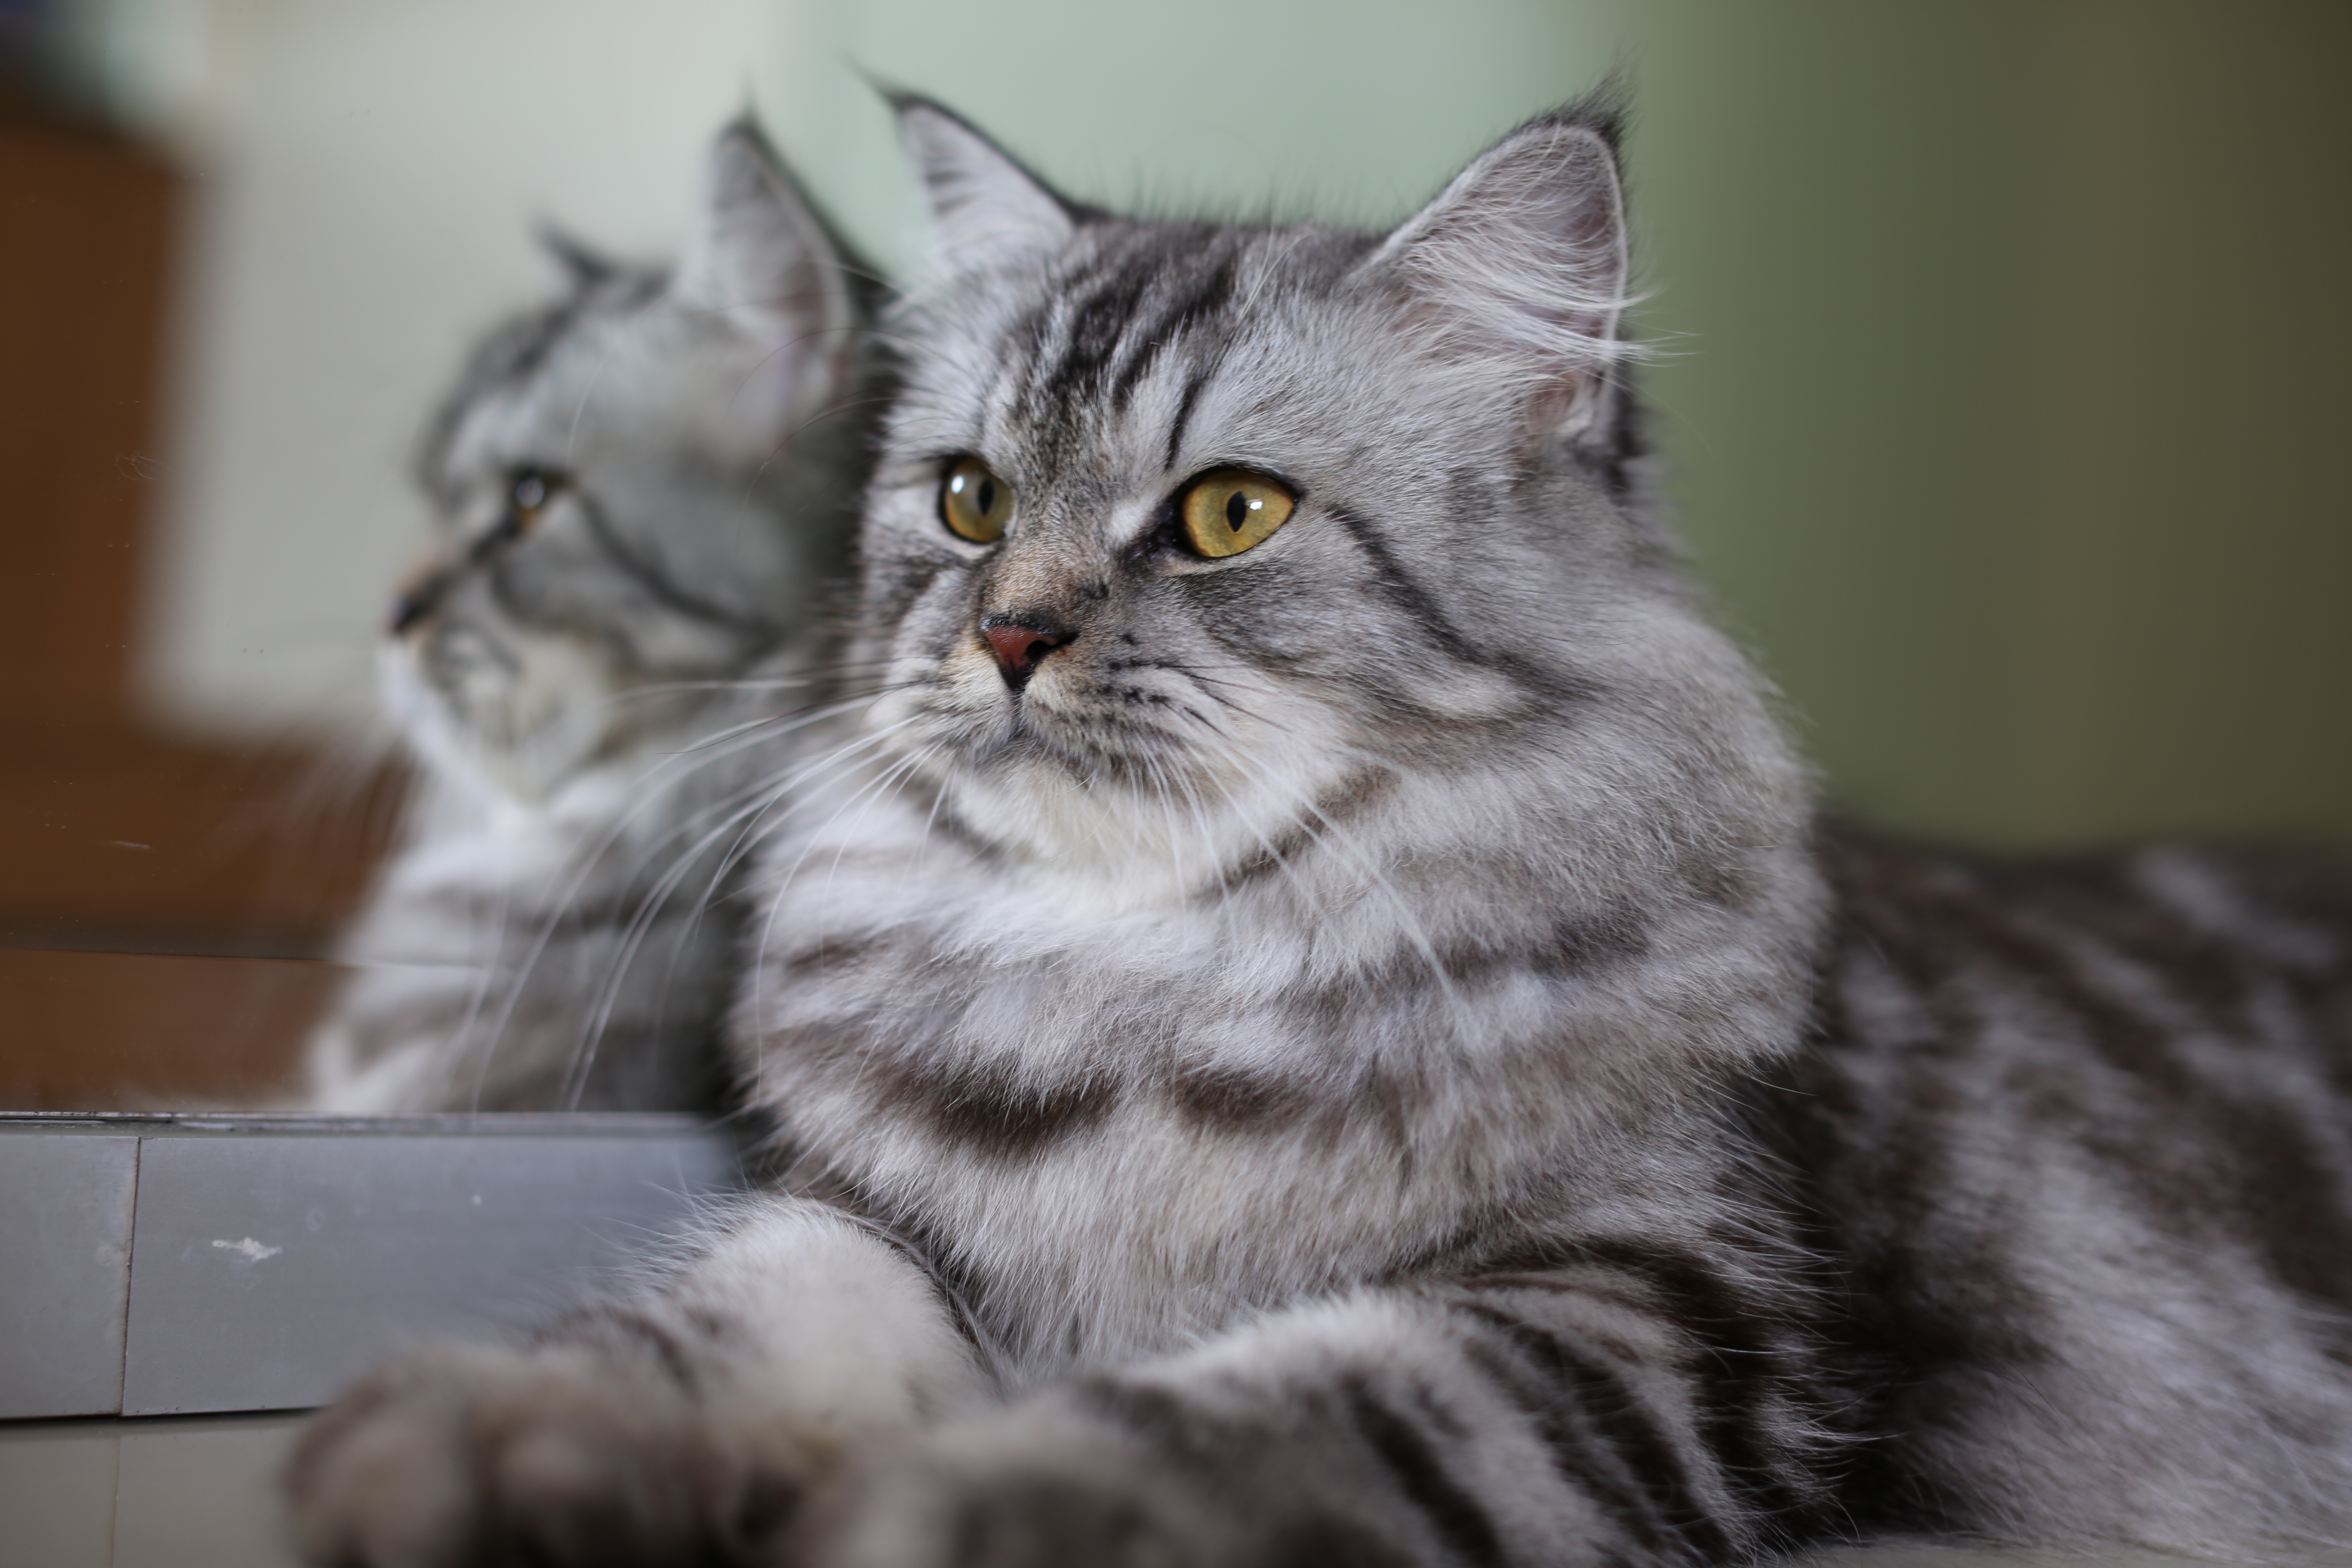
cat, eye, felidae, carnivore, small to medium sized cats, whiskers, grey, snout, terrestrial animal, fur, domestic short haired cat, paw, window, claw, wildlife, sitting, monochrome photography